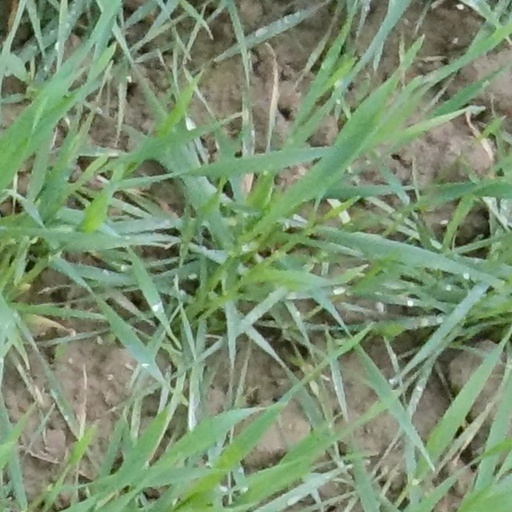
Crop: wheat